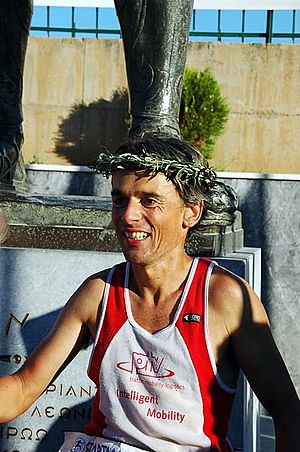
Spartathlon
Jens Lukas i Sparta i 2004
Spartathlon er et 246 kilometer langdistanceløb i Grækenland, som opstod som officielt løb i 1983